Night of the Gliders

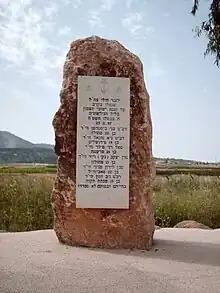
A monument near Kiryat Shmona commemorating the victims of the attack.

The IDF was heavily criticized by the Israeli press. The headline of Maariv read "Foul-Up in the North – A Blow to the Army". The press also called for an investigation as to how the infiltration was possible. Israeli Prime Minister Yitzhak Shamir blamed Syria for the attack, saying "It is clear that they could not have done it without the patronage and the help of the Syrians", and stated that Israel held Syria responsible. Deputy Chief of Staff (Ramatkal) Ehud Barak vowed that the PFLP-GC "will in due time pay the price". Speaking before the Knesset on 30 November, Israeli Defense Minister Yitzhak Rabin sent his condolences to the families of the casualties. He assured the residents of the Galilee that the IDF will do the best they can to prevent similar raids. However, he admitted that "all the steps required by orders and procedures were not taken in this camp, which led to the grave consequences."